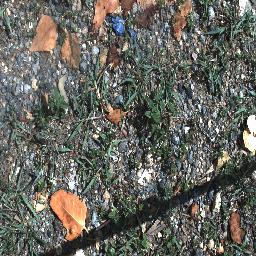
Label: negative